Spanish River Boulevard

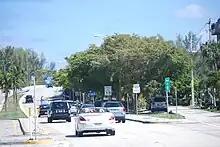
SR 800 heading east towards SR A1A in Boca Raton

The western terminus of Spanish River Boulevard is at its intersection with Military Trail (CR 809), in the Lynn University area of Boca Raton, Florida. The route progresses eastward as a four-lane boulevard through several governmental, commercial and residential developments. The highway narrows briefly to three lanes (two westbound and one eastbound) as it crosses over Interstate 95 (I-95) and the Tri-Rail tracks.